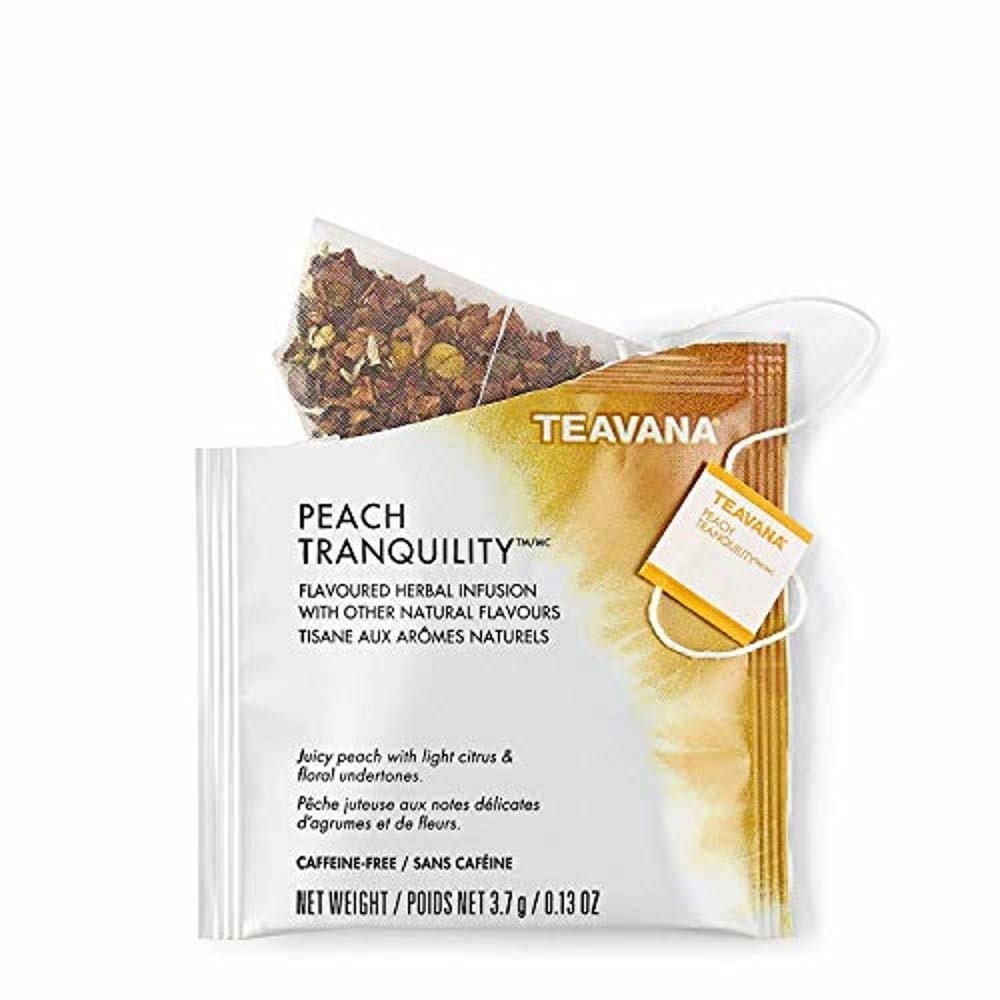
Item Name: Lingtoolator vana Tea Sachets (Peach Tranquility, Pack of 6 Sachets)
Value: 6.0
Unit: Count

Price: 13.95